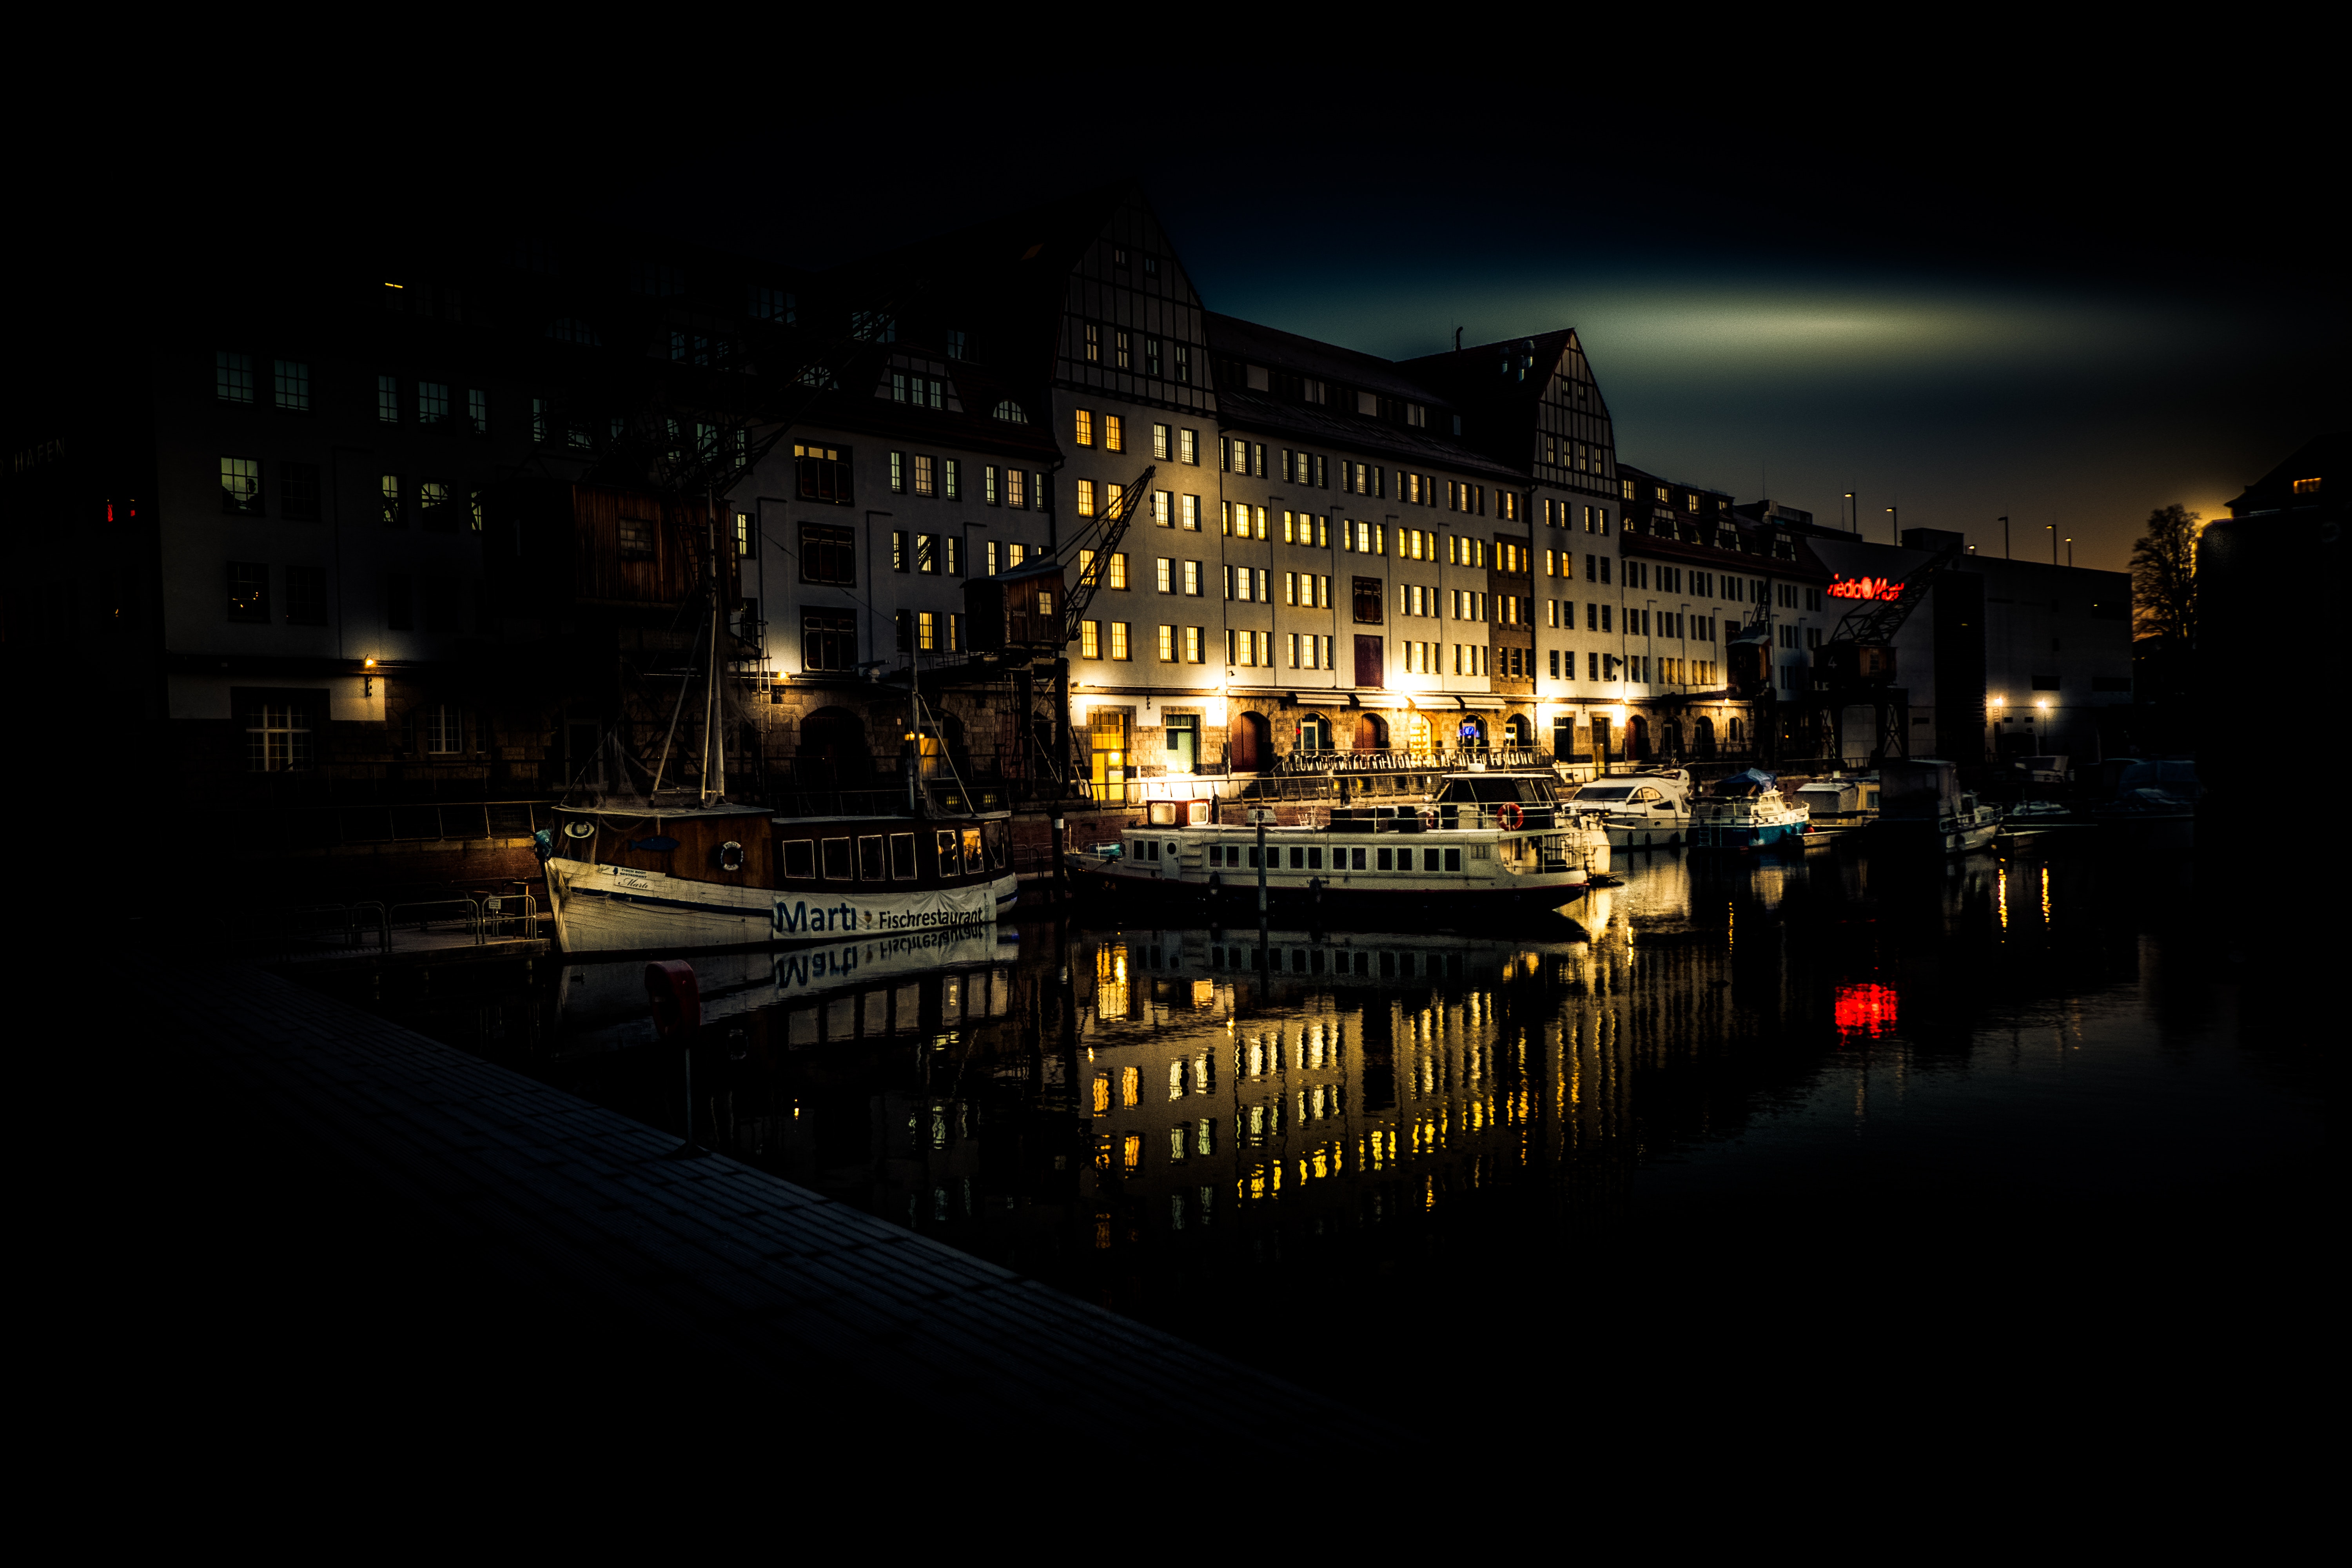
night, sky, light, darkness, lighting, architecture, town, water, urban area, waterway, city, reflection, evening, atmosphere, cloud, midnight, building, photography, house, street, street light, metropolis